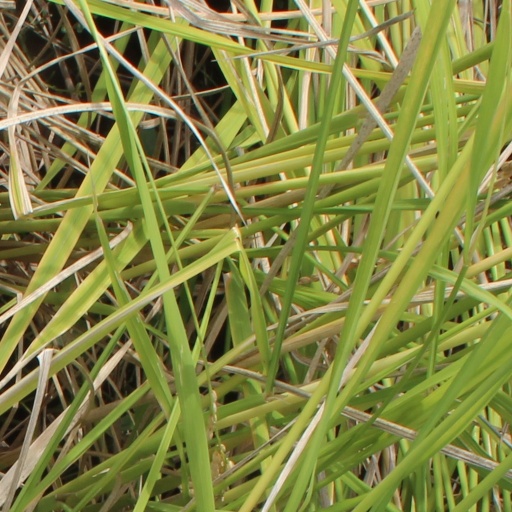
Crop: rice